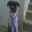
Label: dog